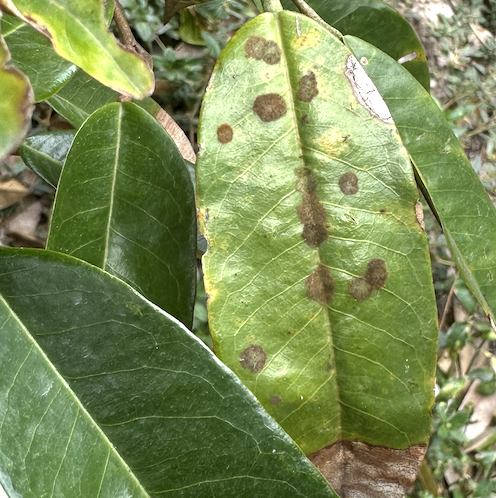
Label: stem_blight